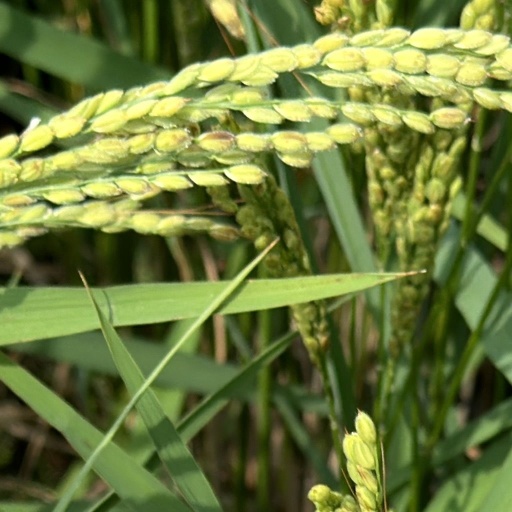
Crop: rice